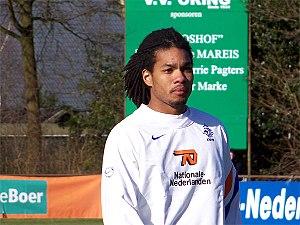
Calvin Jong-a-Pin est un footballeur néerlandais né le 18 juillet 1986 à Amsterdam. Il évolue au poste d'arrière gauche.